Meykandar

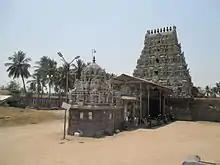
The Sivan kovil at Thiruvennainallur, the living place of Meykandar.

Sakalāgama Panditar, the family guru of Meykandar, once visited Meykandar and surprisingly became his disciple. He, later known as "Arulnandi Sivan", composed "Shiva Njana Siddiyar" and "Irupa irupahthu", in which he seconded Meykandar's "Śiva Jñāna Bodham". Arulnandi sivan's disciple "Marai njana Sampandar" was the guru of "Umapati Sivan" who composed another eight texts explaining Shaiva Siddhanta. These four personages – Meykandar, Arulnandi Sivan, Marai njana Sampandar and Umapati Sivan are revered by the Tamil Siddhantins as "Santāna Kuravars" (Lineage of Gurus).